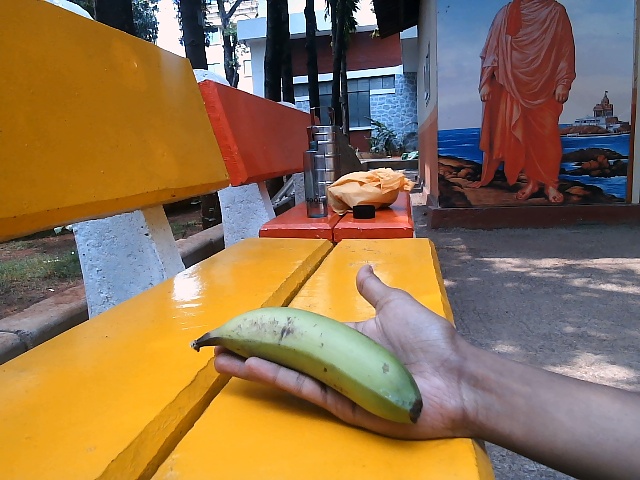
Label: Raw_Banana